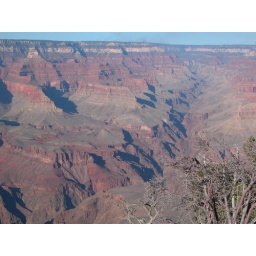
Our camera just doesn't do the canyon justice...it's awesomeness it just something that has to be appreciated in person